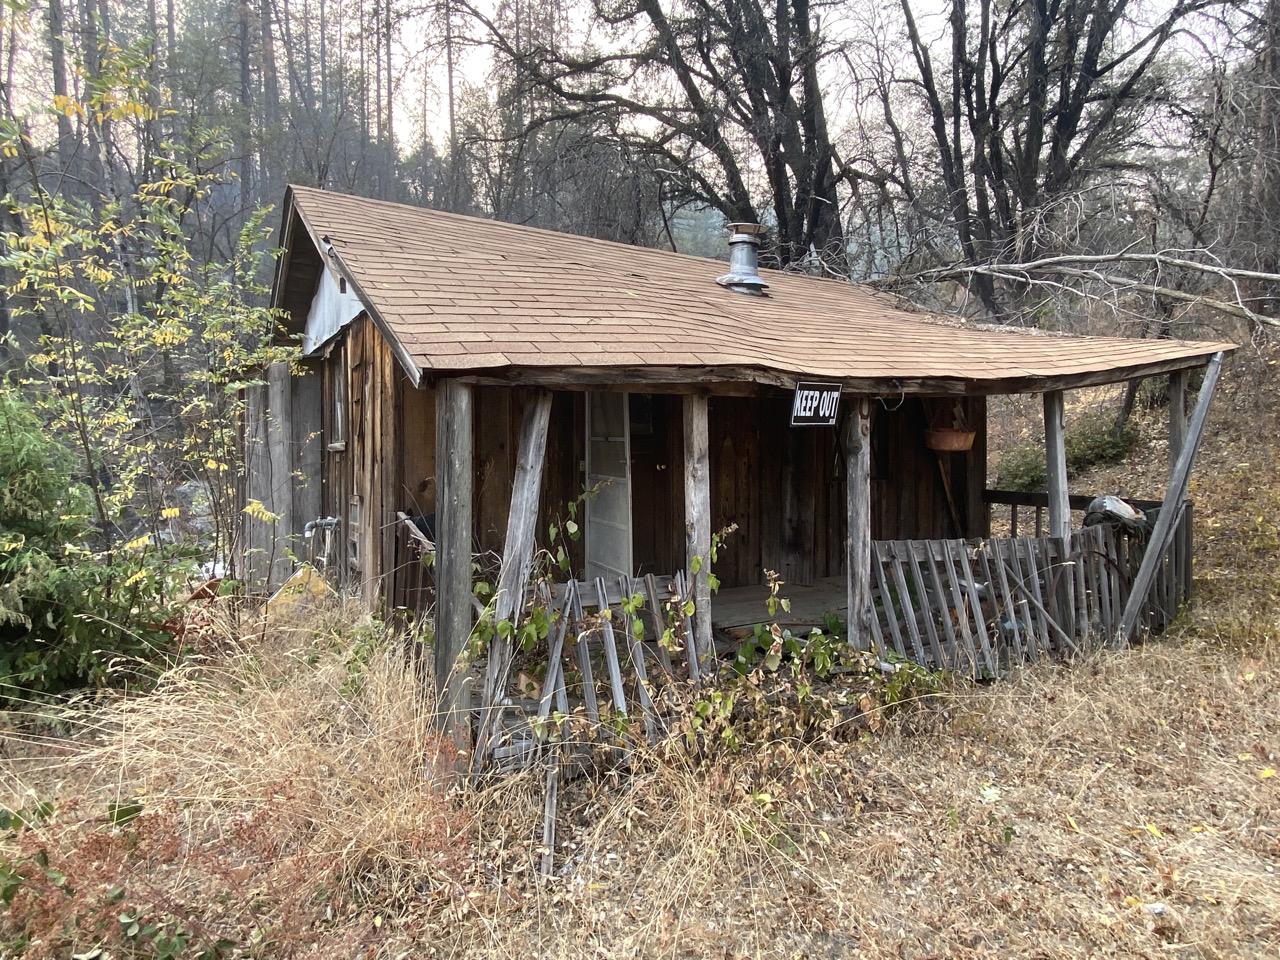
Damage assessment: no_damage